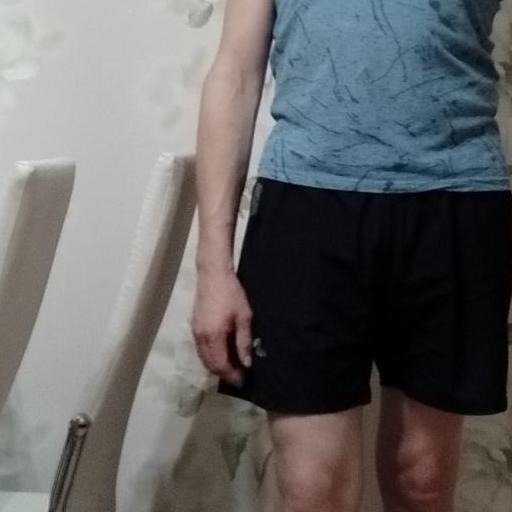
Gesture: no_gesture